Sabah

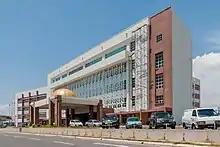
The building of Ministry of Communications and Multimedia Integrated Complex in Donggongon - the main office of Sabah RTM

As of 2015, Sabah was producing 180,000 barrel of oil equivalent per day and currently receives 5% oil royalty (percentage of oil production paid by the mining company to the lease owner) from Petronas over oil explorations in Sabah territorial waters based on the 1974 Petroleum Development Act. Majority of the oil and gas deposits are located on Sabah Trough basin in the west coast side. Sabah was also given a 10% stake in Petronas liquefied natural gas (LNG) in Bintulu, Sarawak. Income inequality and the high cost living remain the major economic issues in Sabah. The high cost living has been blamed on the Cabotage Policy, although the cause was due to the smaller trade volumes, cost of transport and efficiency of port to handle trade. The government has set to review the Cabotage Policy even thought the cause was due to other reasons with the World Bank has stated that the result was due to weak distribution channels, high handling charges and inefficient inland transportation. It was finally agreed to exempt the policy from 1 June 2017; with foreign ships will go directly to ports in the East without need to go to West Malaysia although Cabotage Policy on transshipment of goods within Sabah and Sarawak and the federal territory of Labuan remain. Prime Minister Najib also promised to narrow development gap between Sabah and the Peninsular by improving and built more infrastructures in the state, in which it was continued under the Pakatan Harapan (PH) administration where the new federal government also said the state should develop in par with Peninsular with the federal government will be consistent in commitment to helping develop the state as stated by Deputy Prime Minister Wan Azizah Wan Ismail. Based on a latest record, the total unemployment in the state have been reduced from 5.1% (2014) to 4.7% (2015), although the number of unemployment was still high. Slum is almost non-existent in Malaysia but due to the high number of refugees arriving from the troubling southern Philippines, Sabah has since seen a significant rise on its numbers. To eliminate water pollution and improve a better hygiene, the Sabah state government are working to relocate them into a better housing settlement. As part of the BIMP-EAGA, Sabah also continued to position itself as a main gateway for regional investments. Foreign investment are mainly concentrated in the Kota Kinabalu Industrial Park (KKIP) areas. Although country such as Japan have mainly focusing their various development and investment projects in the interior and islands since after the end of Second World War. Following America's abandonment in the Trans-Pacific Partnership (TPPA) economic agreements in early 2017, Sabah began to turns its trade to China and India markets. To further accelerate its economic growth, Sabah also targets several more countries as its main trade partners including Germany, South Korea, Thailand and the United Arab Emirates as the destinations of exports for food-based products, Brunei, Indonesia, Taiwan, the United States and New Zealand as the destinations for palm oil and logistics sector, Russia as the destination for the oil and gas industry and Japan and Vietnam as the destinations for the wood-based furniture industry.